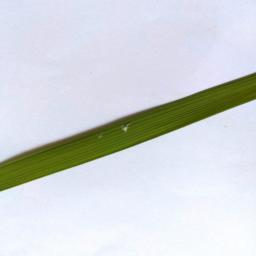
Label: Rice___Healthy